San Gabriel Valley

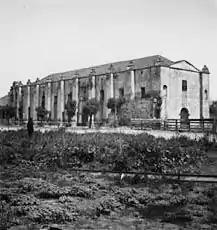
Mission San Gabriel Arcángel c. 1900. The trail in the foreground is part of the original El Camino Real.

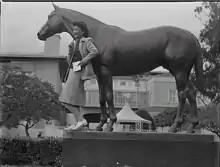
Japanese-American woman held at Santa Anita Park during World War II, with the statue of Seabiscuit, 1942

Whittier, like Montebello, is considered a part of the Gateway Cities region. An unincorporated portion of Whittier, Rose Hills, sits below the Puente Hills. While Montebello is considered to be part of the Gateway Cities region, the northern portion of Montebello is part of the San Gabriel Valley.